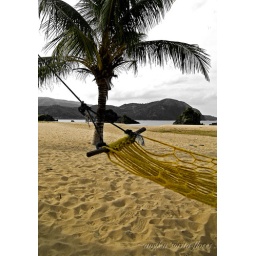
A yellow hammock hanging between two coconut trees in Puraran Bay, Baras, Catanduanes.